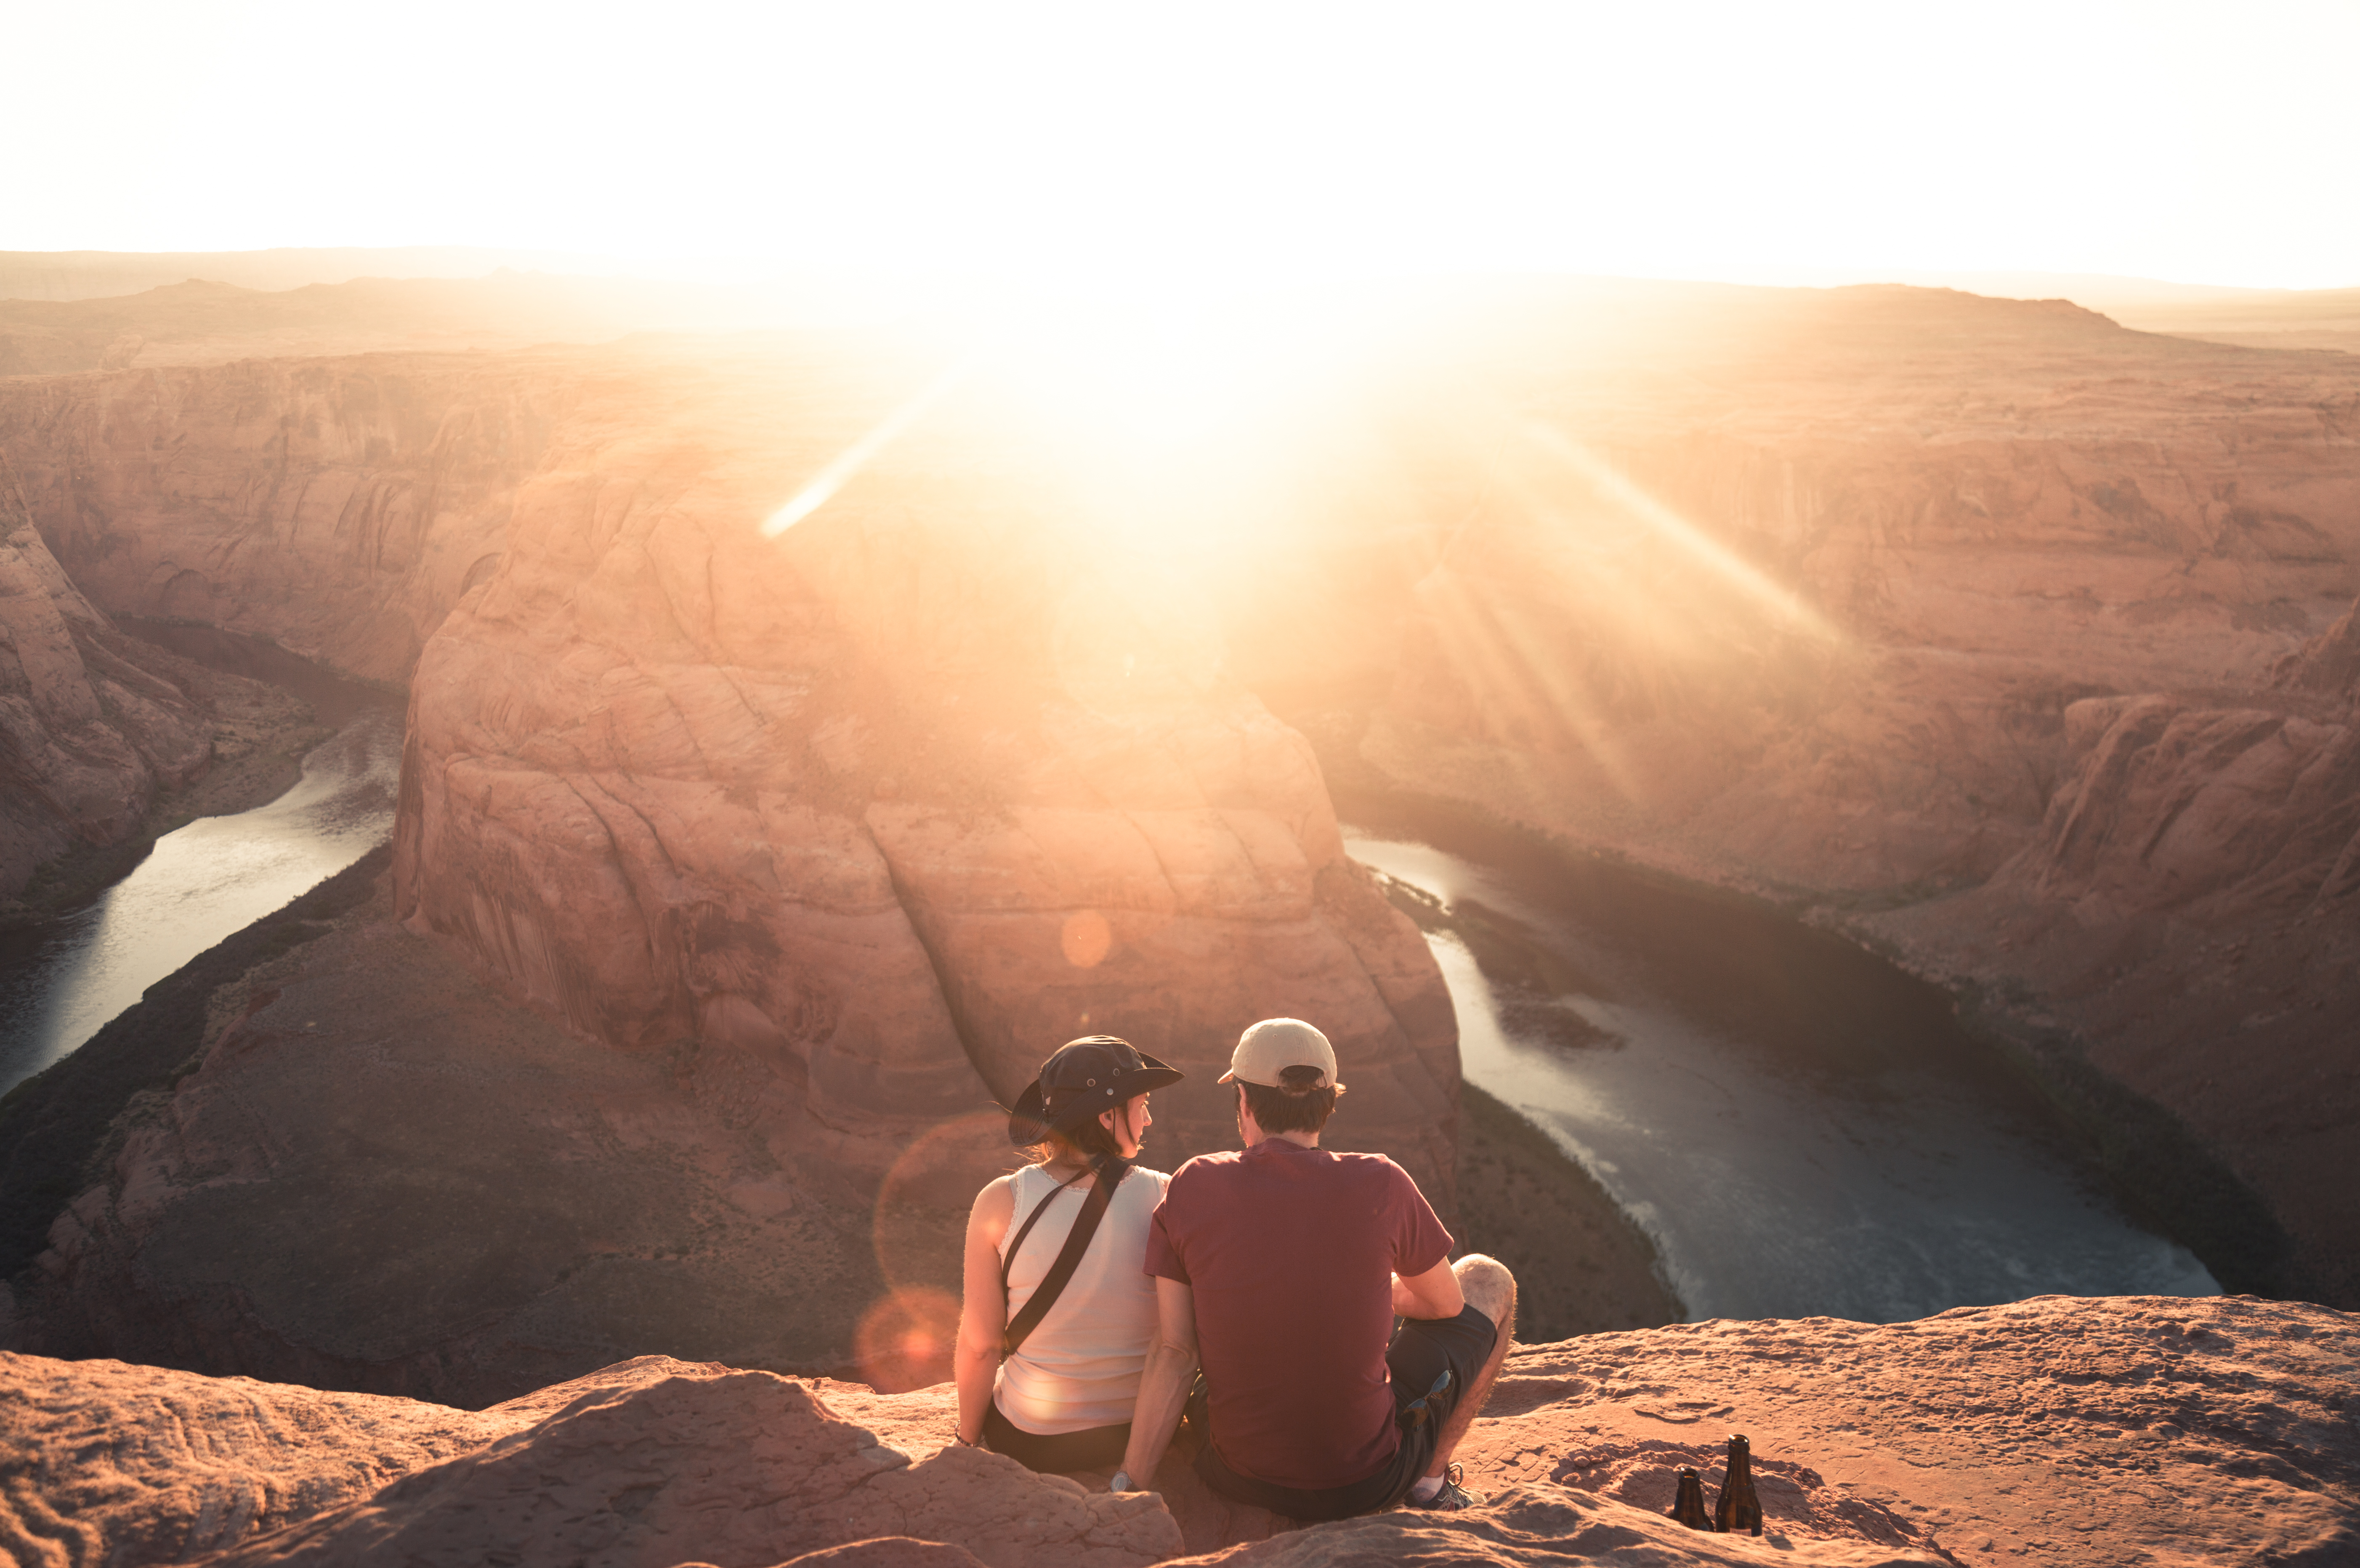
rock, sunlight, morning, cave, landform, geographical feature